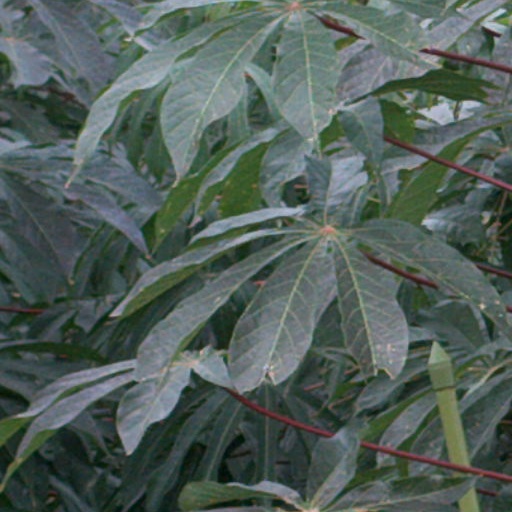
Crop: cassava